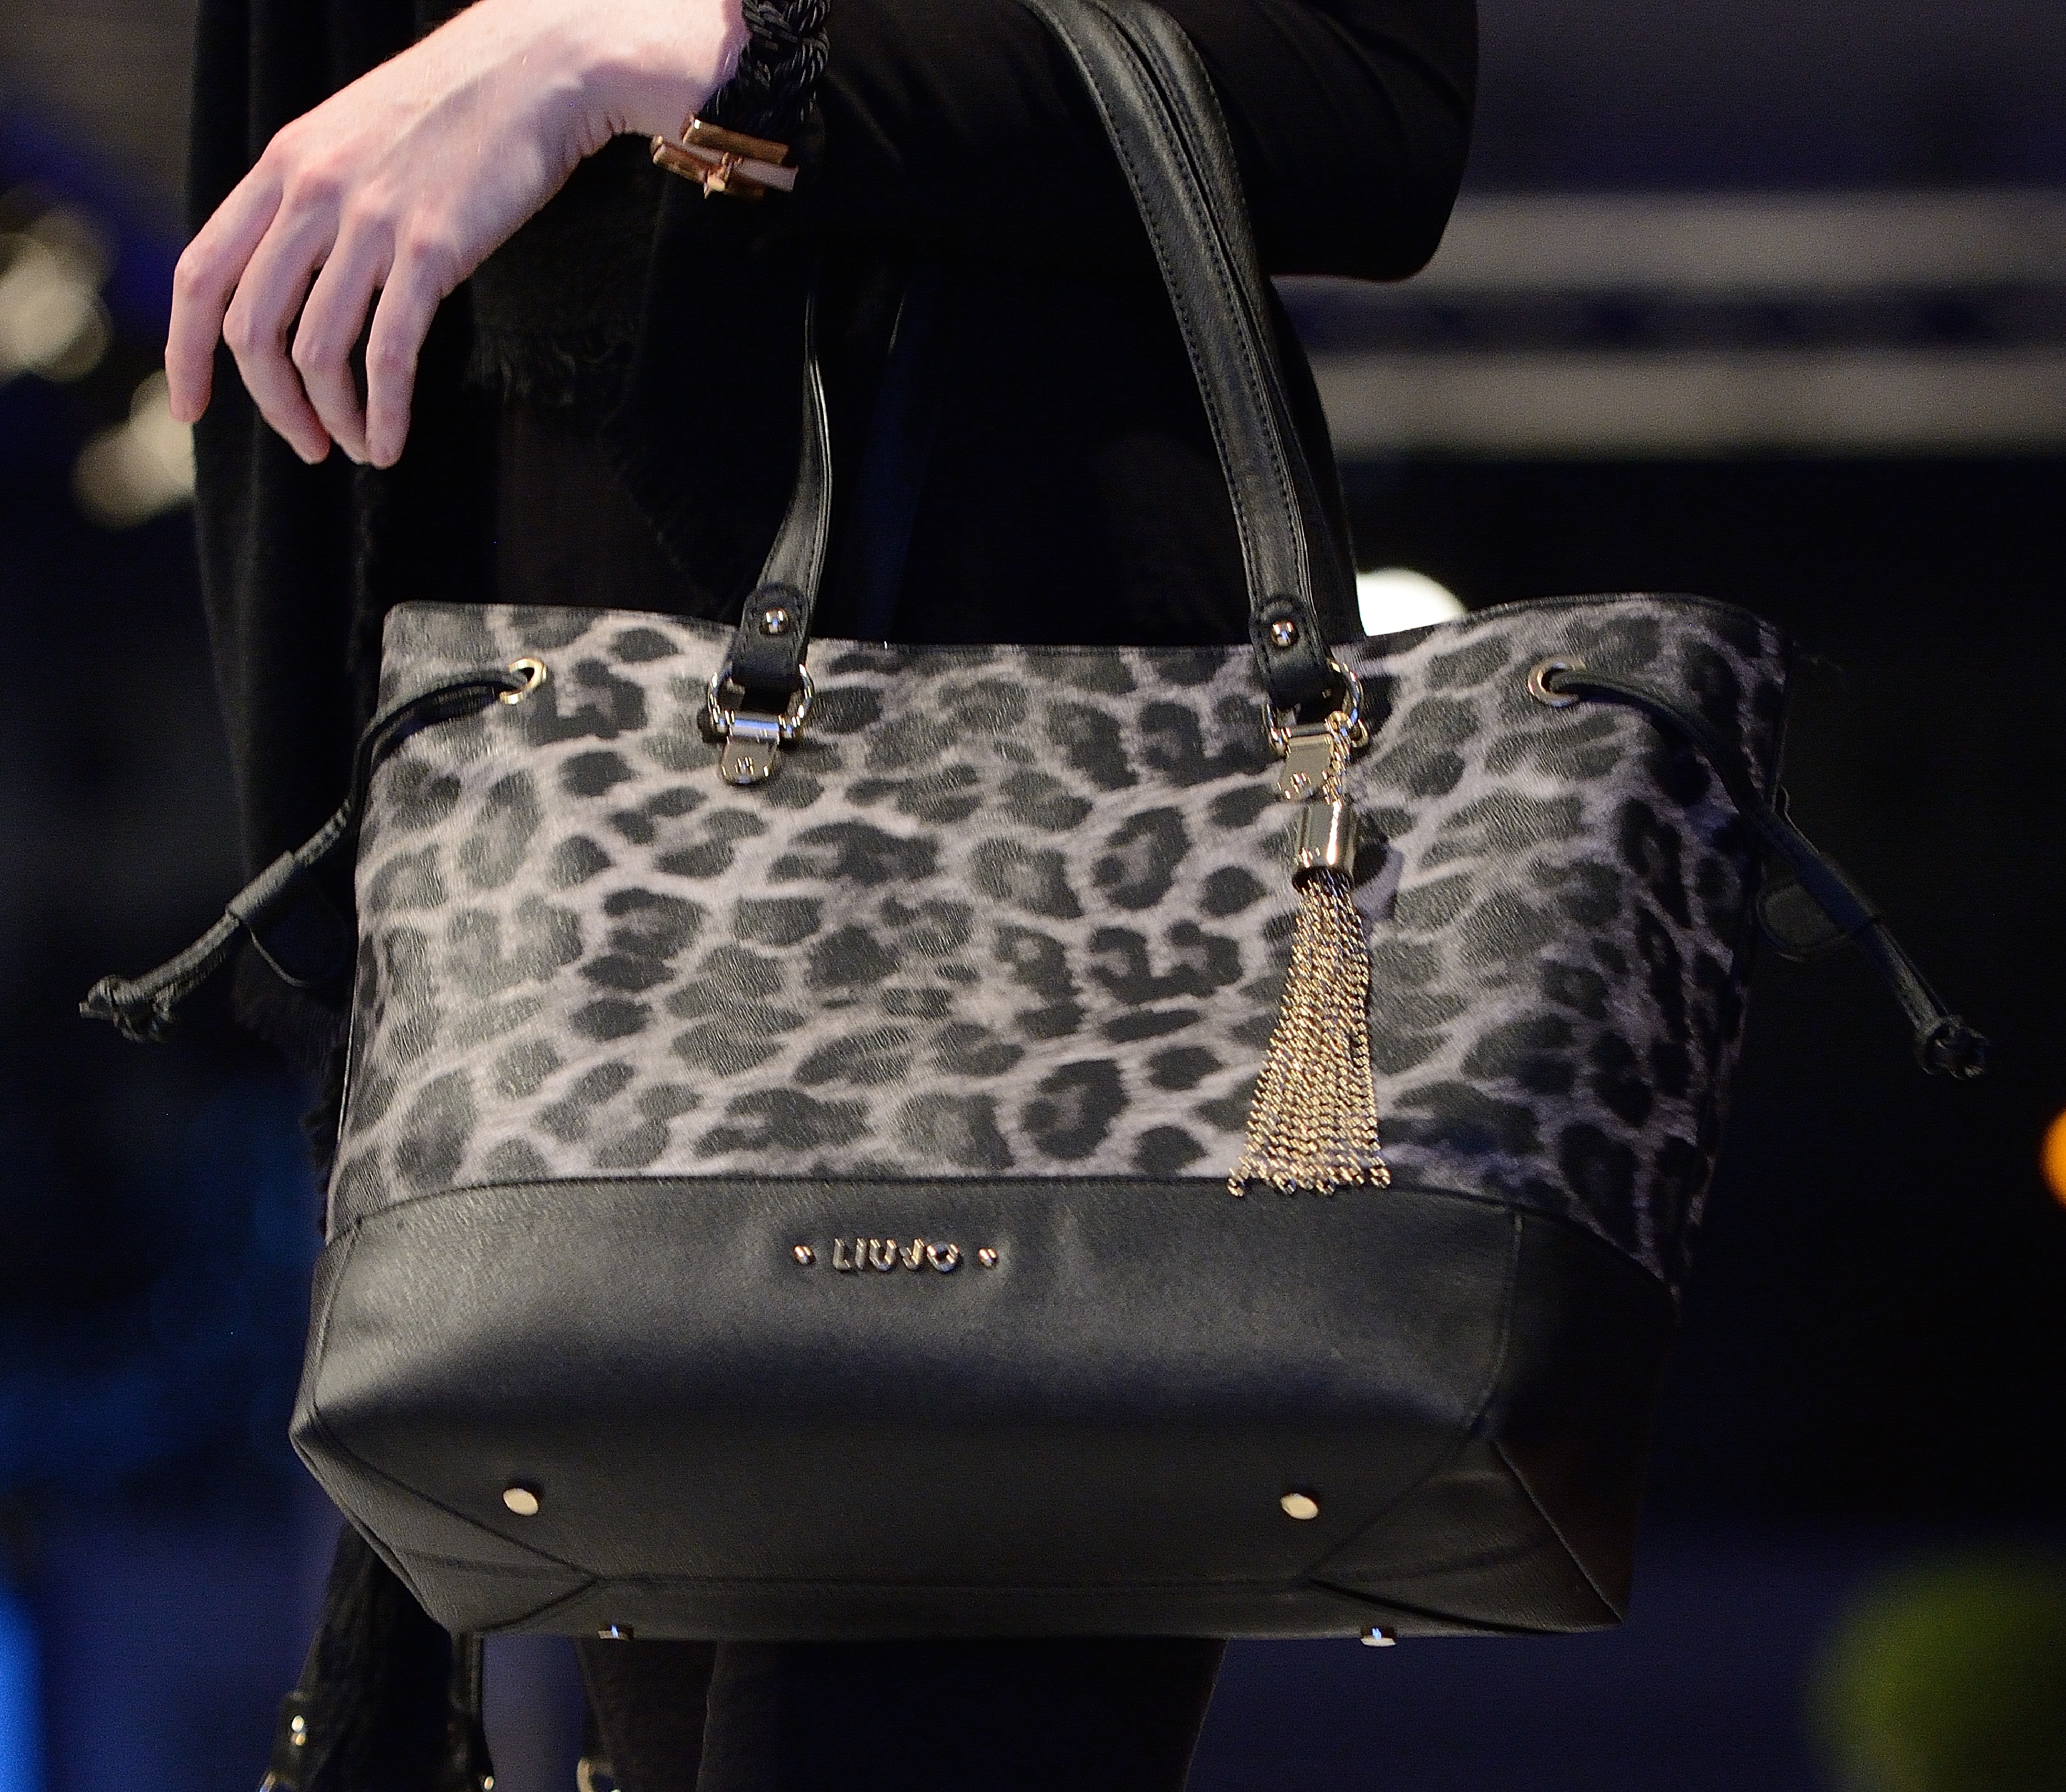
leather, female, bag, fashion, black, handbag, textile, fashion show, accesories, fashion accessory